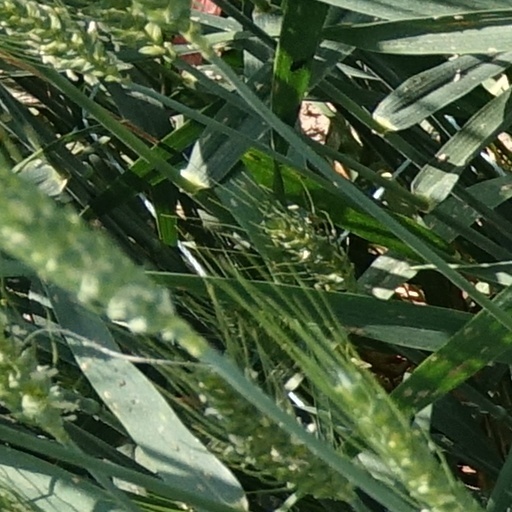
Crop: wheat